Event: Ecuador Earthquake
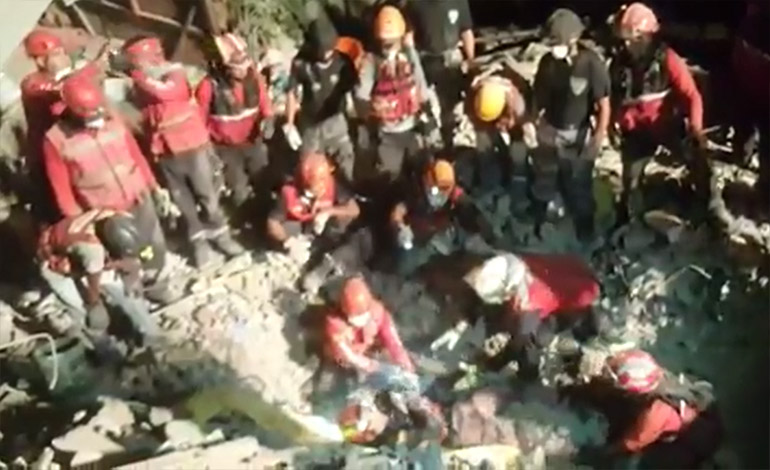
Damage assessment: damage